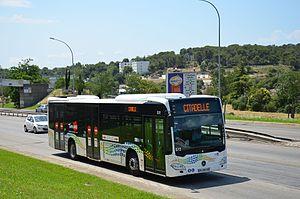
Mercedes Citaro C2 Tn°372 de la ligne E du réseau TANGO de Nîmes, près de l'arrêt Romarins.
Le réseau de transports en commun de Nîmes est un réseau urbain de lignes de bus en France, dans le département du Gard, sur la Communauté d'agglomération Nîmes Métropole. L'exploitation du réseau est déléguée à Transdev Nîmes par l'autorité organisatrice des transports urbains qui est la communauté d'agglomération Nîmes Métropole. Le réseau est exploité sous la marque Tango !, composée à partir de l'acronyme de Transport de l'agglomération nîmoise.
Le Mercedes-Benz Citaro est une gamme d'autobus à plancher bas. Construit par Mercedes-Benz-EvoBus, ce véhicule est lancé en 1997, puis relooké en 2006 et commercialisé sous le nouveau nom Citaro Facelift ; une nouvelle version voit le jour à la fin de l’année 2011. Ce dernier comporte des modifications techniques non négligeables, au niveau du châssis notamment. Le Citaro remplace le O405 datant de 1984.